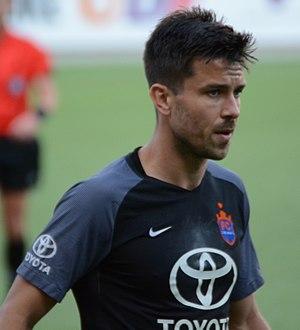
Andrew Wiedeman est un joueur américain de soccer né le 22 août 1989 à San Ramon en Californie. Il évolue au poste d'attaquant.